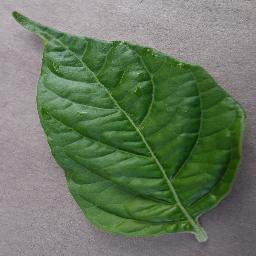
Label: Pepper,_bell___healthy